Hoffa (film)

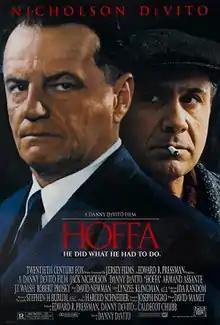
Theatrical release poster

Hoffa is a 1992 American biographical crime drama film directed by Danny DeVito and written by David Mamet, based on the life of Teamsters leader Jimmy Hoffa. Most of the story is told in flashbacks before ending with Hoffa's mysterious disappearance. The story makes no claim to be historically accurate, and in fact is largely fictional. Jack Nicholson plays Hoffa, and DeVito plays Robert Ciaro, an amalgamation of several Hoffa associates over the years. The film features John C. Reilly, Robert Prosky, Kevin Anderson, Armand Assante, and J. T. Walsh in supporting roles. The original music score was composed by David Newman. The film was distributed by 20th Century Fox and released on December 25, 1992.